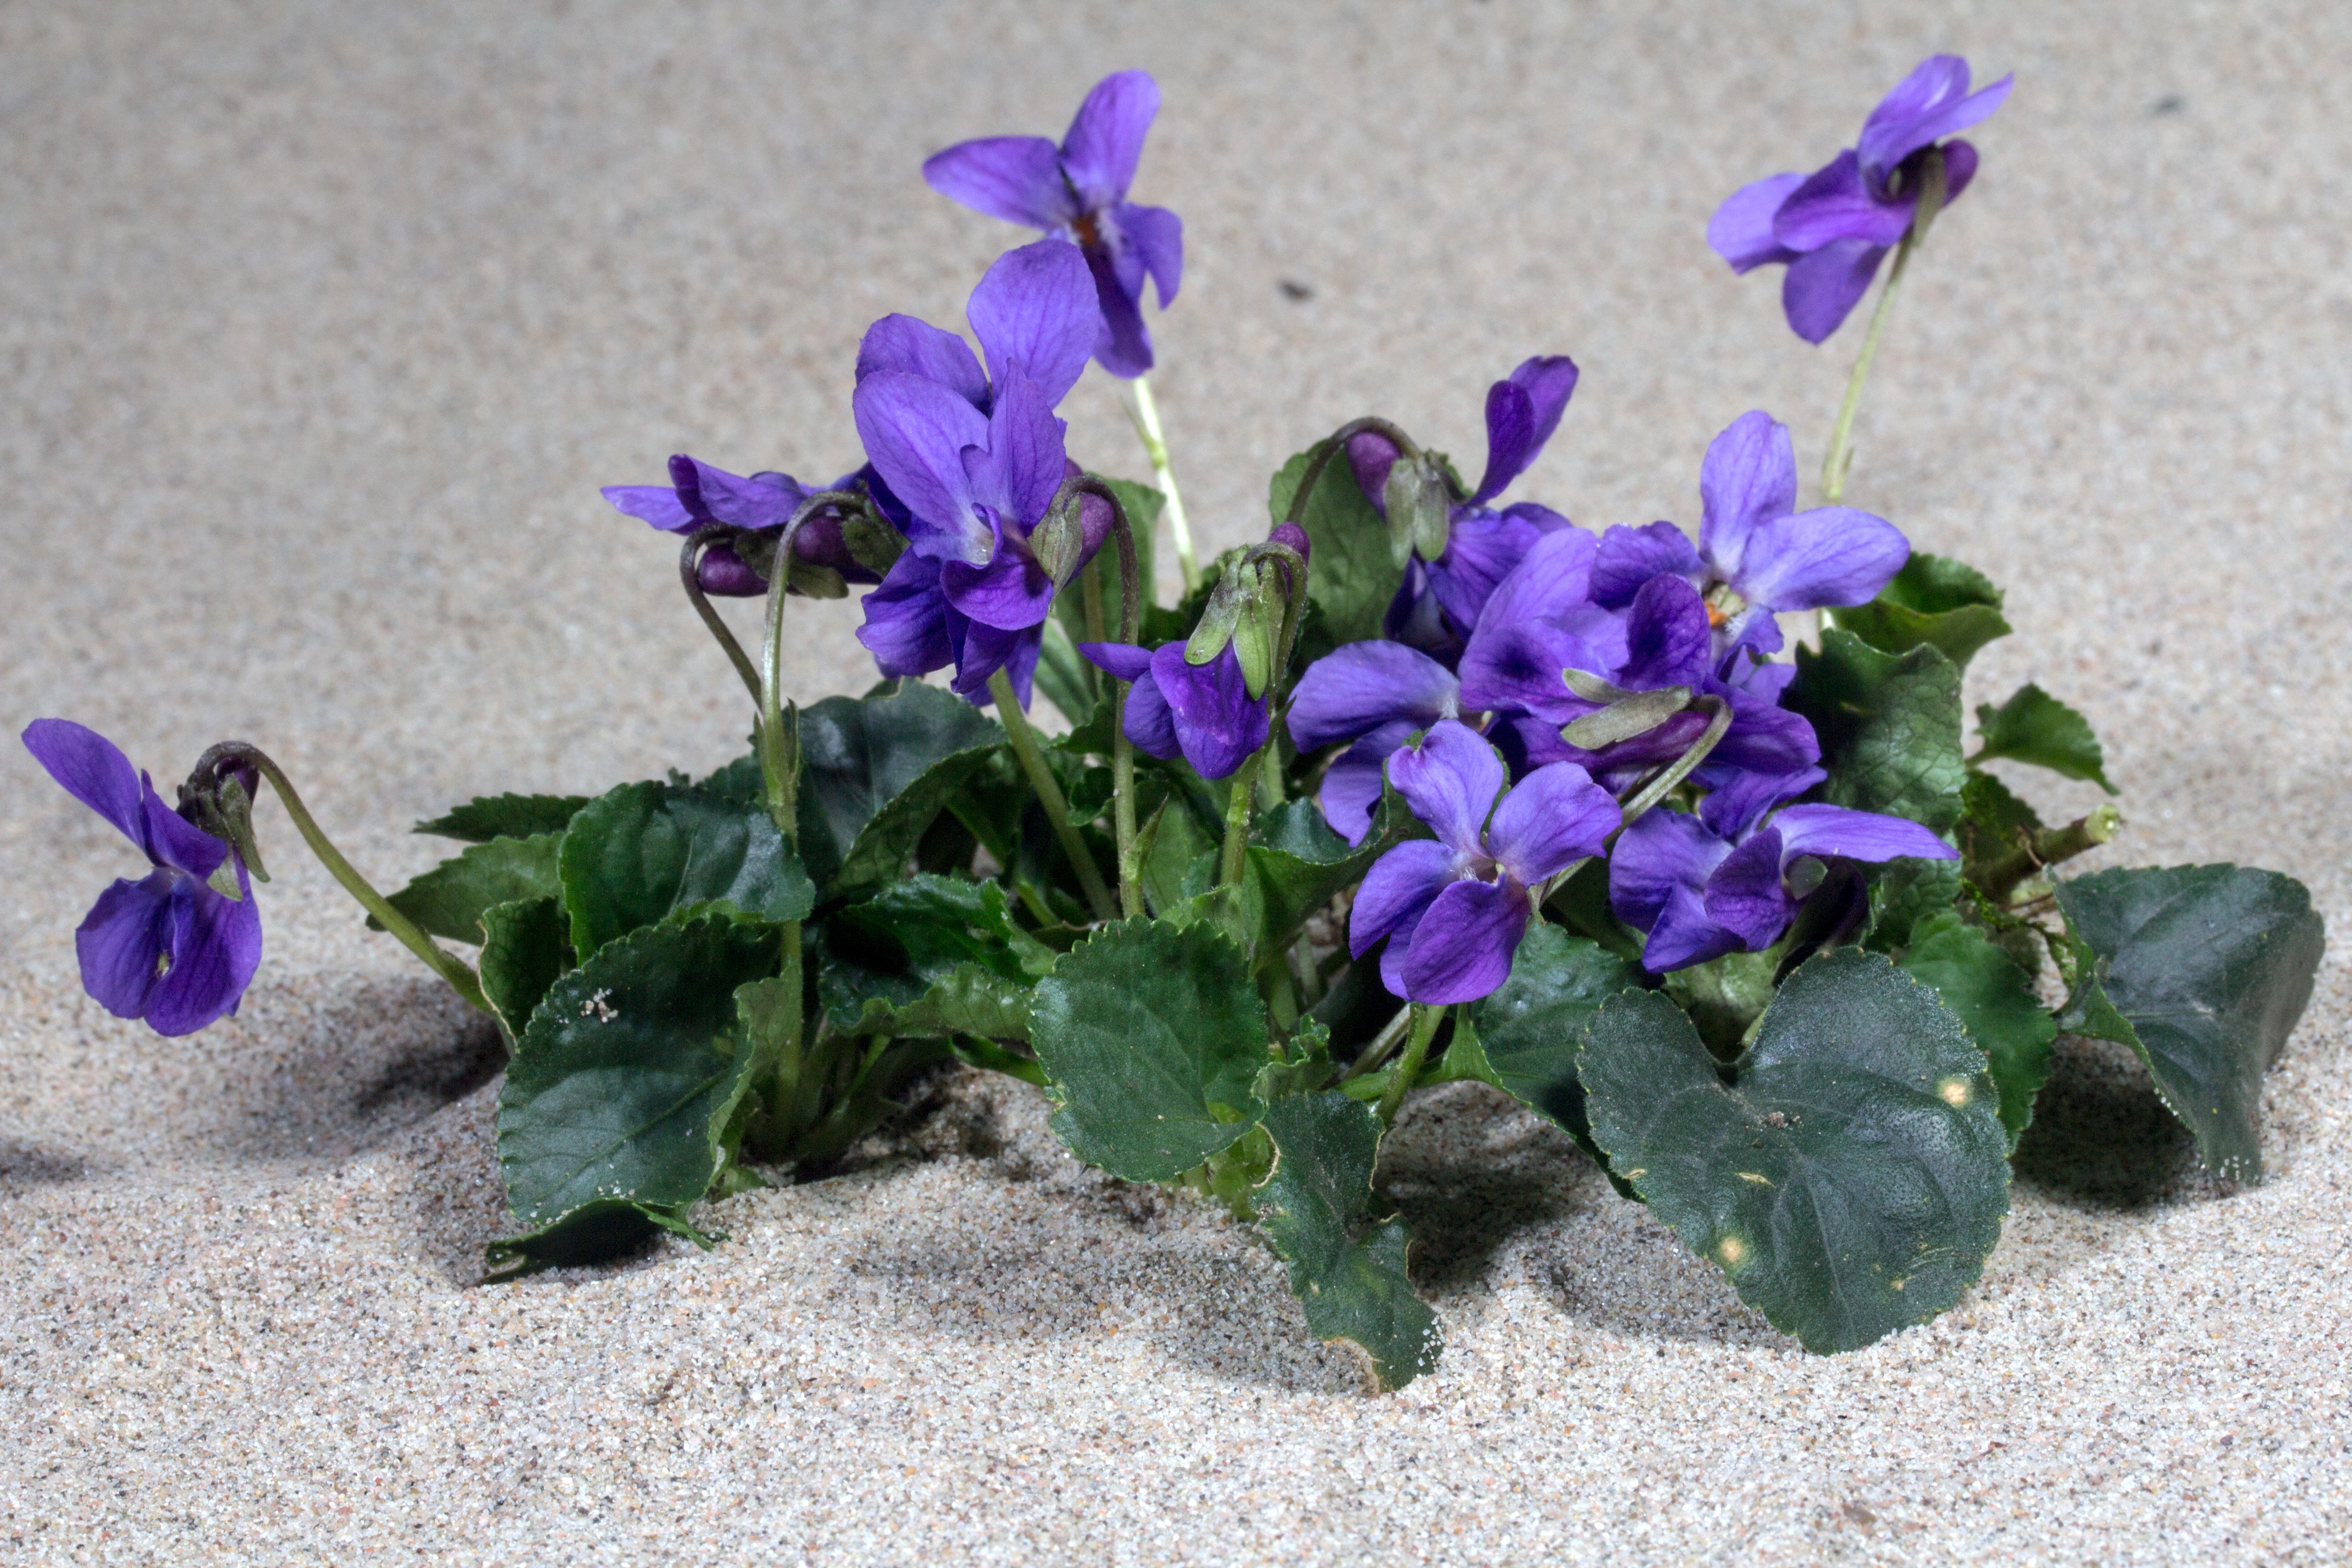
blossom, plant, flower, bloom, spring, violet, cyclamen, viola, pansy, flowering plant, bellflower family, wald violet, annual plant, land plant, violet family